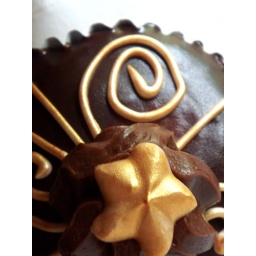
Dark chocolate cake covered in chocolate ganache. Topped with chocolate fudge buttercream and hand painted royal icing with a golden luster.